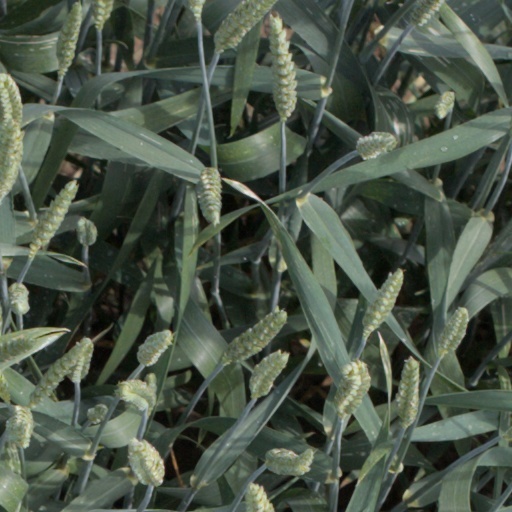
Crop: wheat